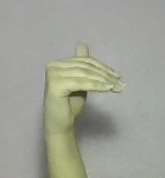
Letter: khaa